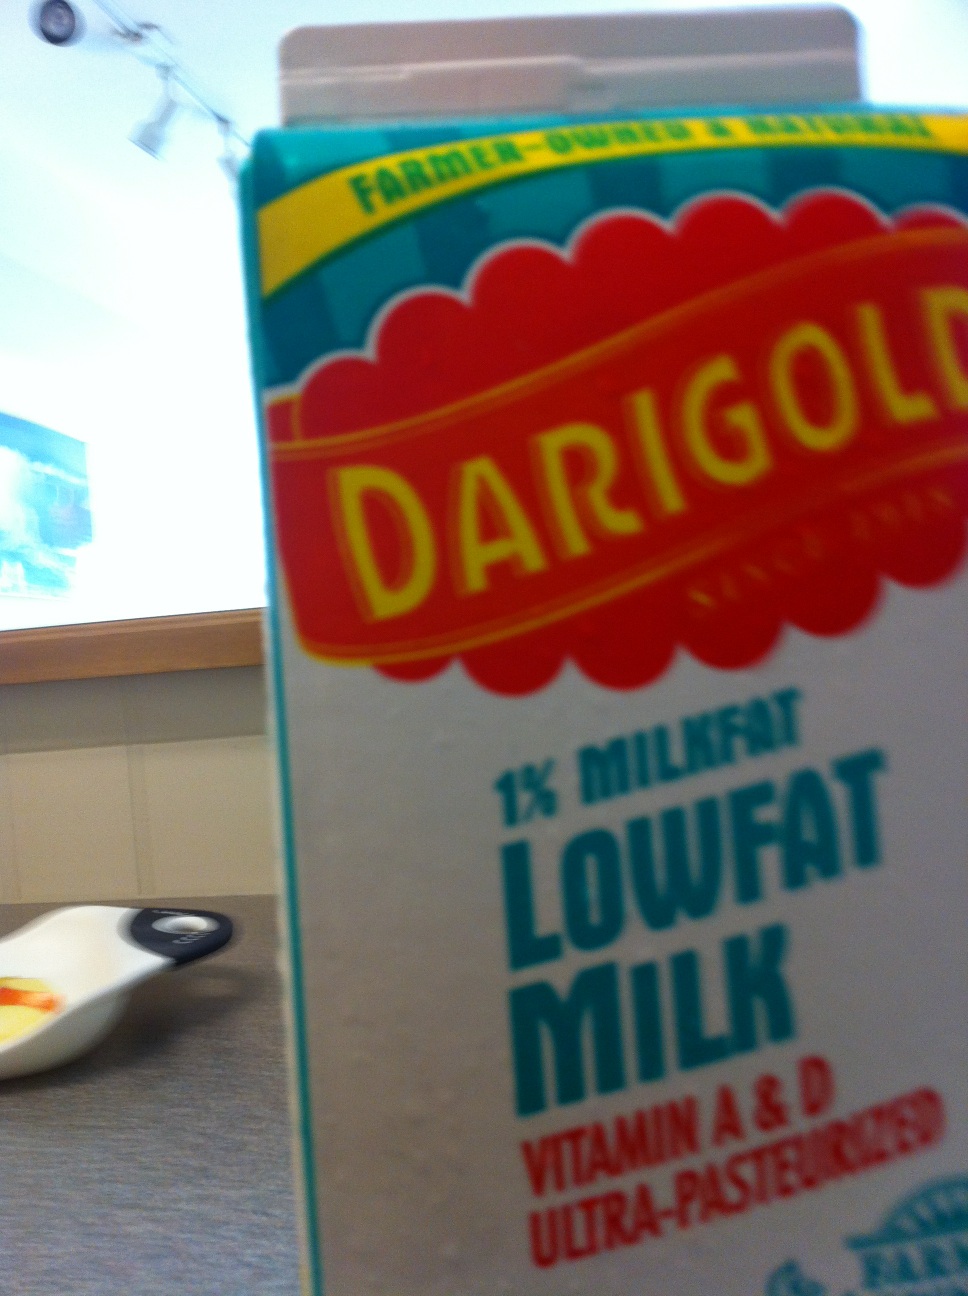Question: All right. Take three, looking at the back side, looking for the expiration date.
Answer: unanswerable